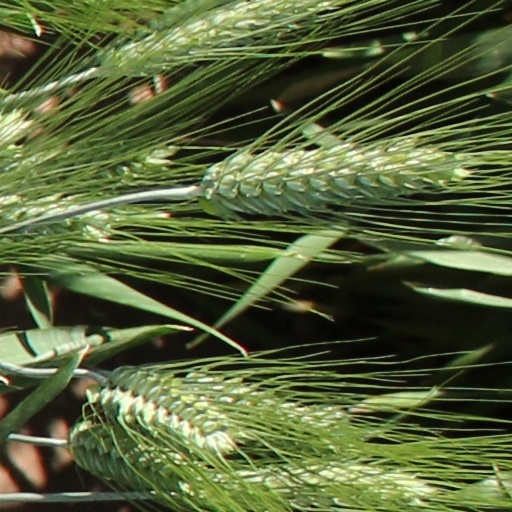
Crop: wheat